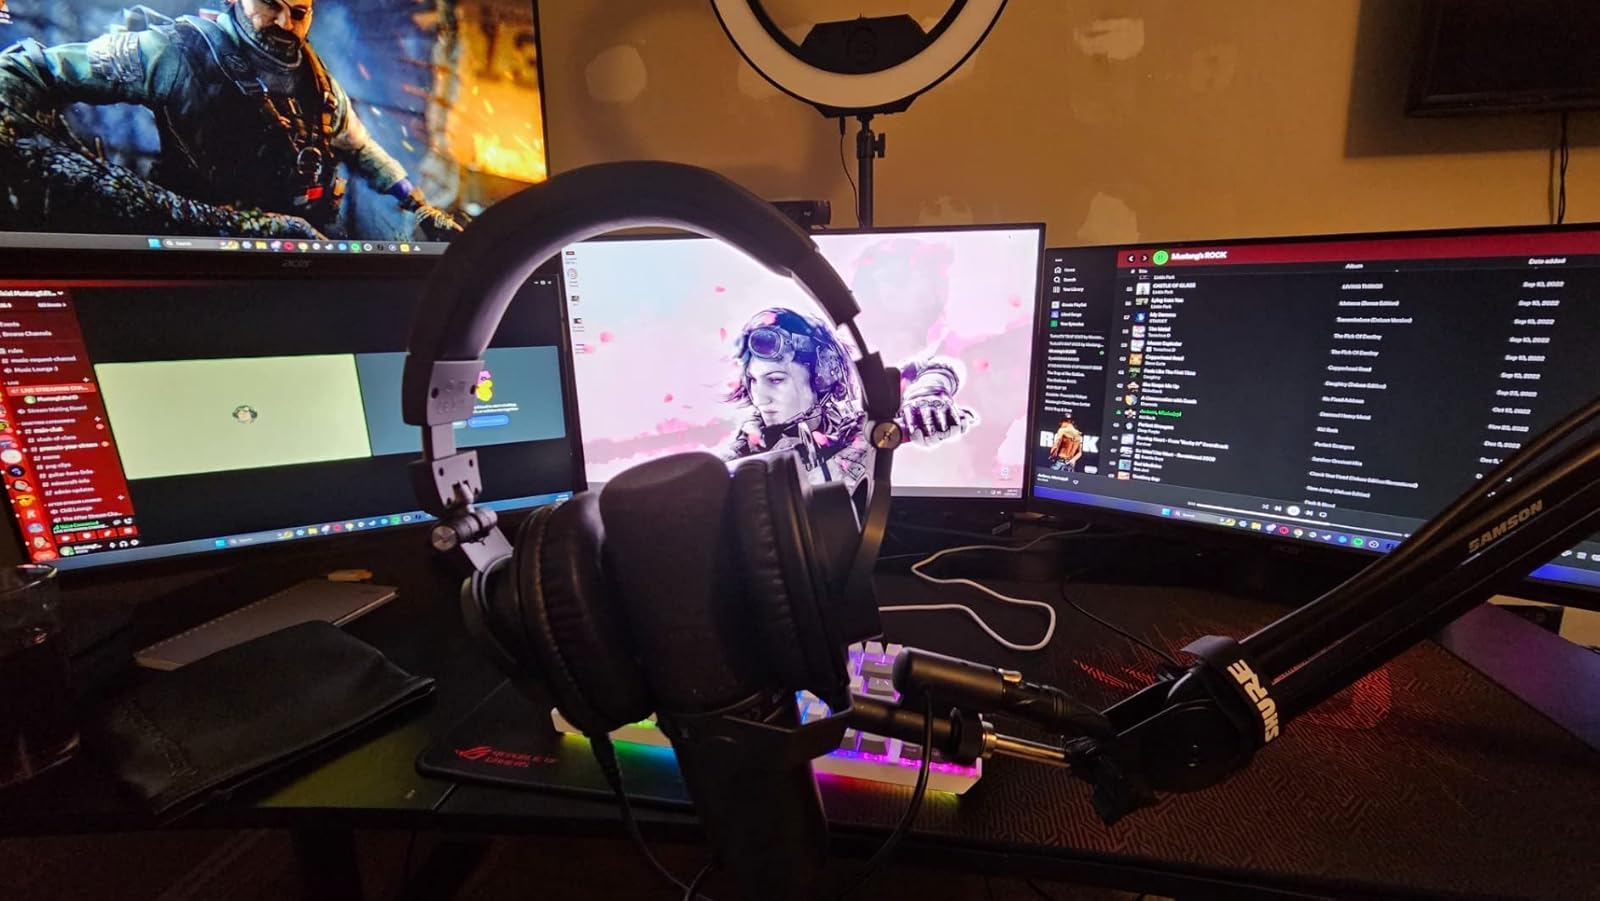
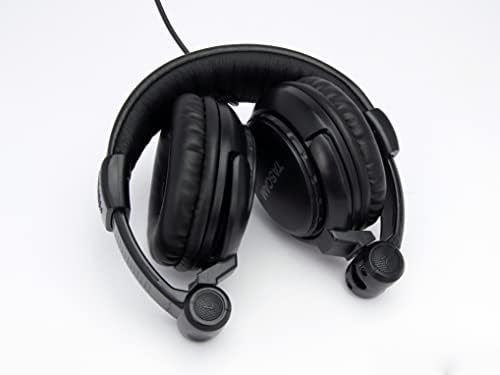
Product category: headphones
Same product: no